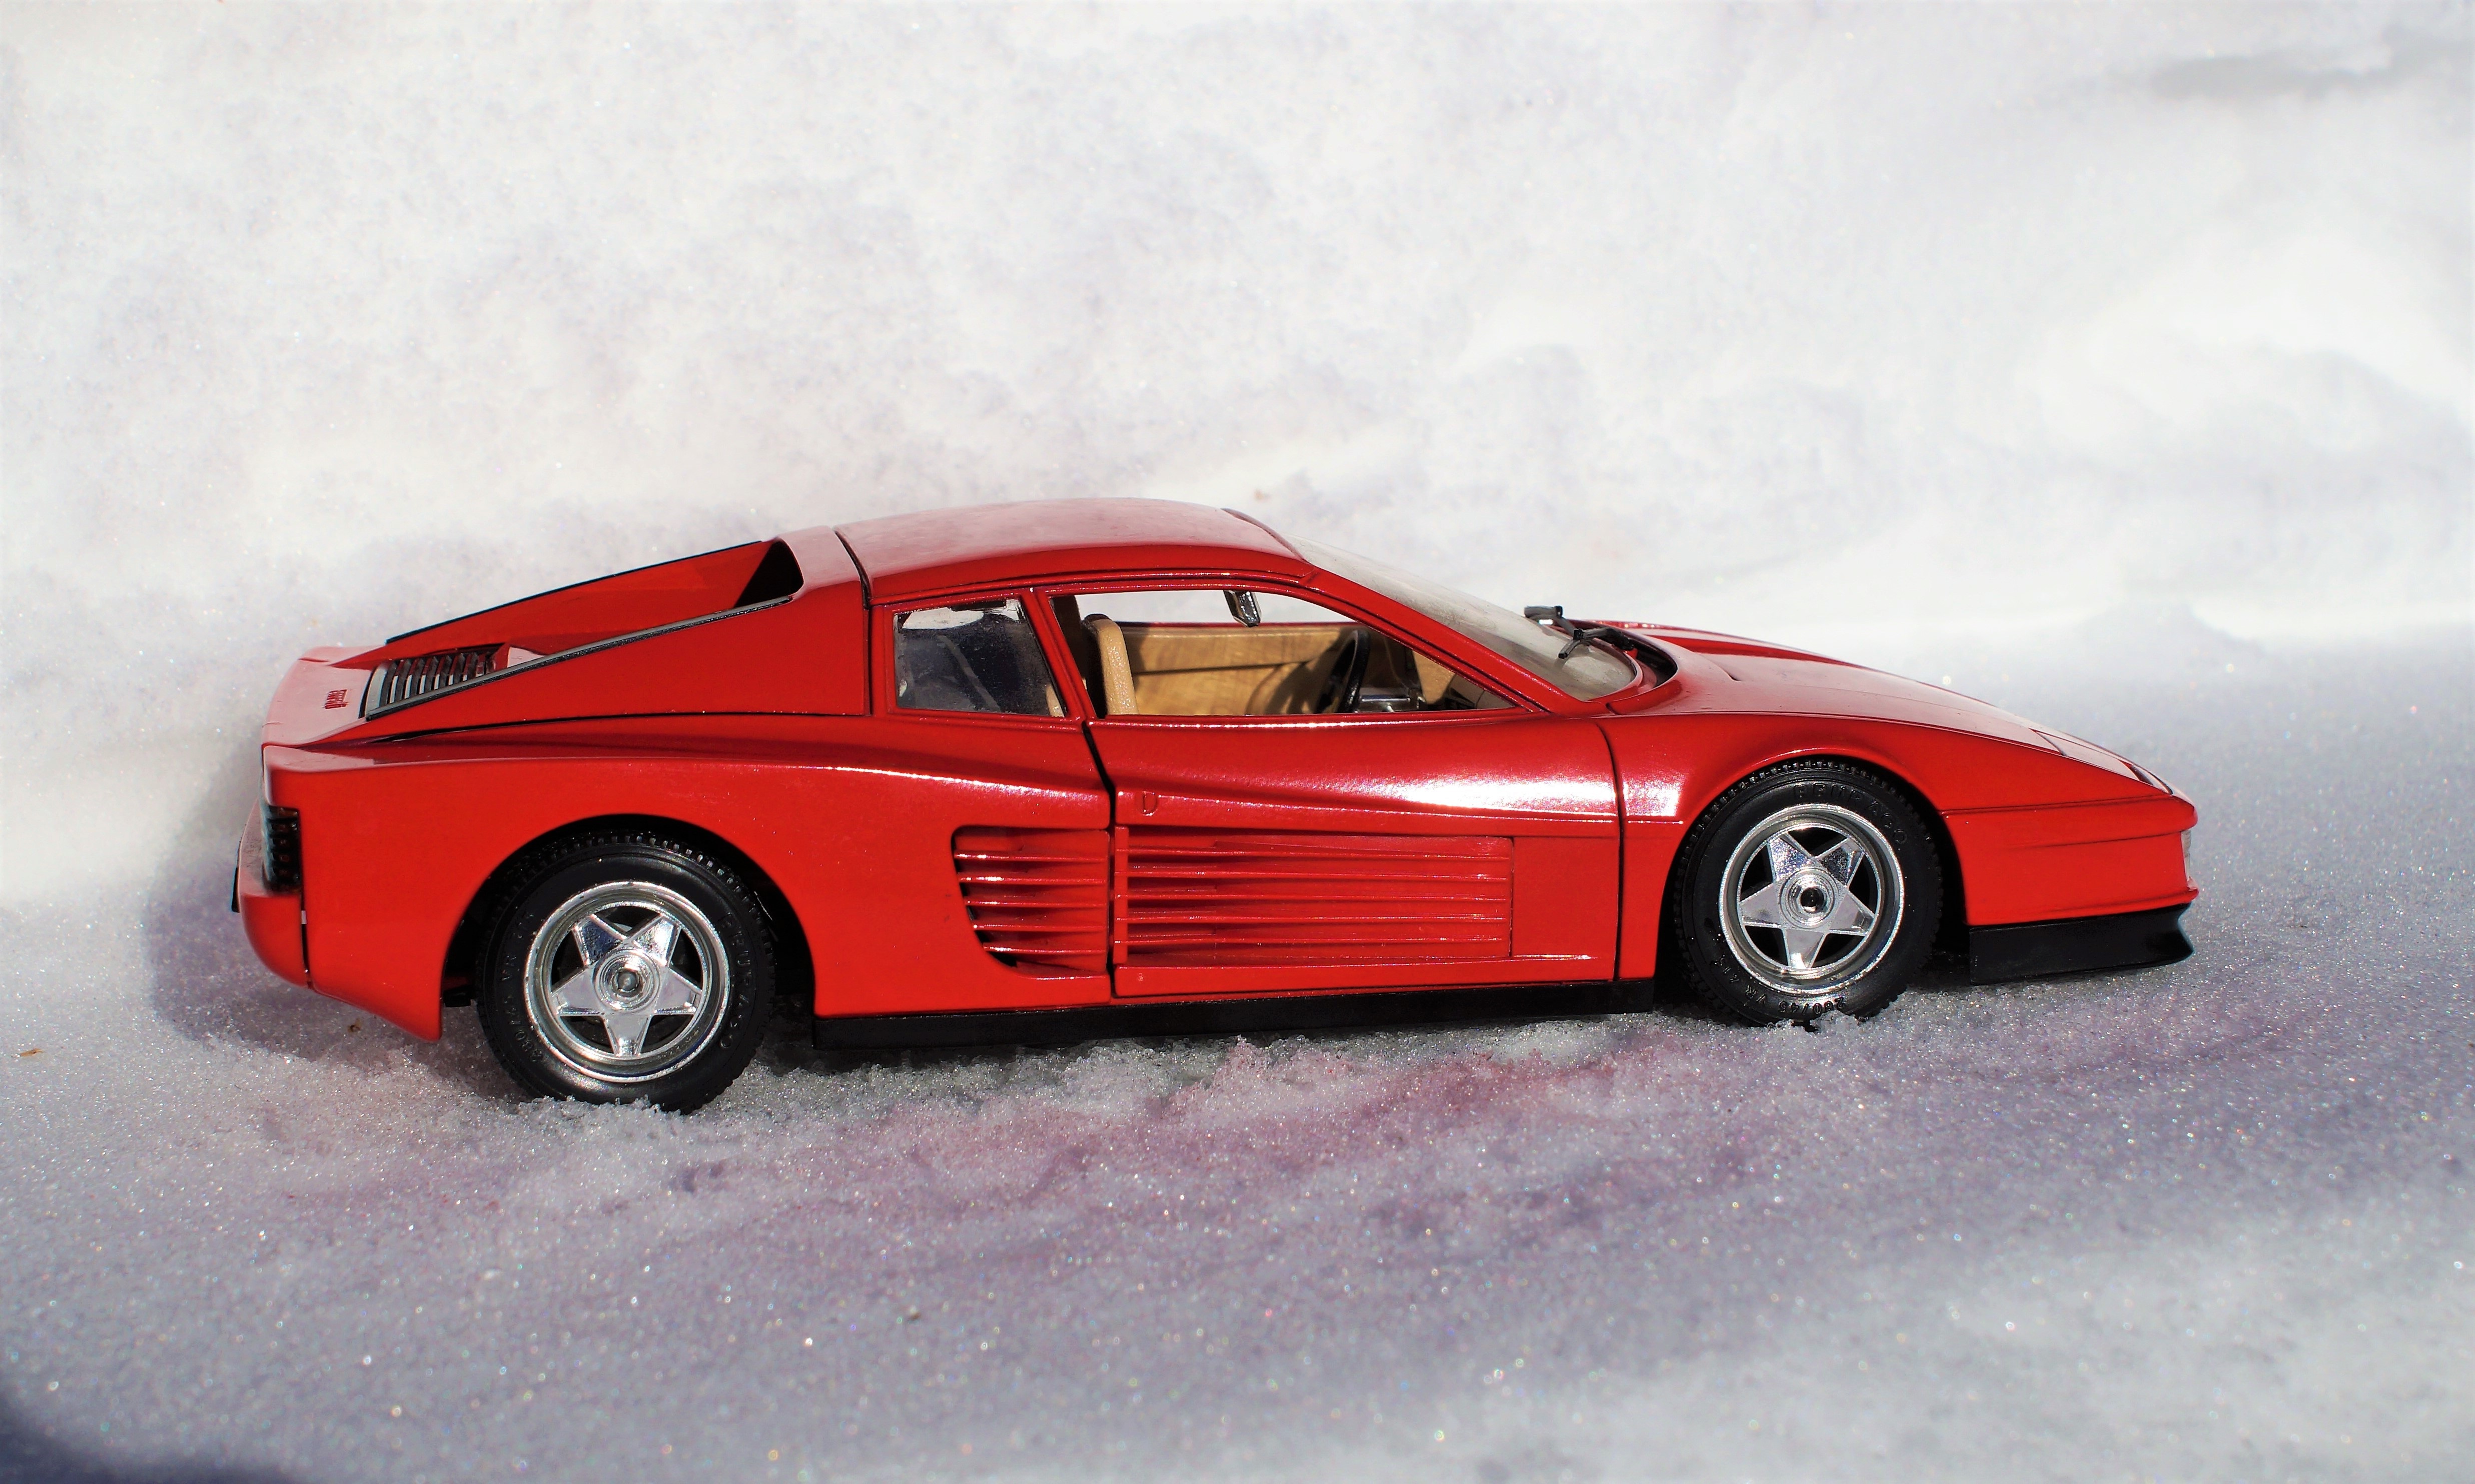
snow, car, model, red, vehicle, italy, auto, speed, automotive, sports car, race car, supercar, toys, oldtimer, ferrari, fast, model car, land vehicle, automobile make, automotive design, luxury vehicle, ferrari spa, ferrari f50, ferrari f50 gt, ferrari 348, ferrari testarossa, testarossa